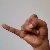
The image shows a hand gesture representing the letter 'J' in Indian Sign Language.